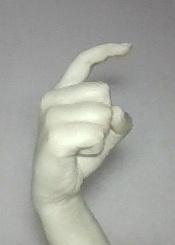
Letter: ra